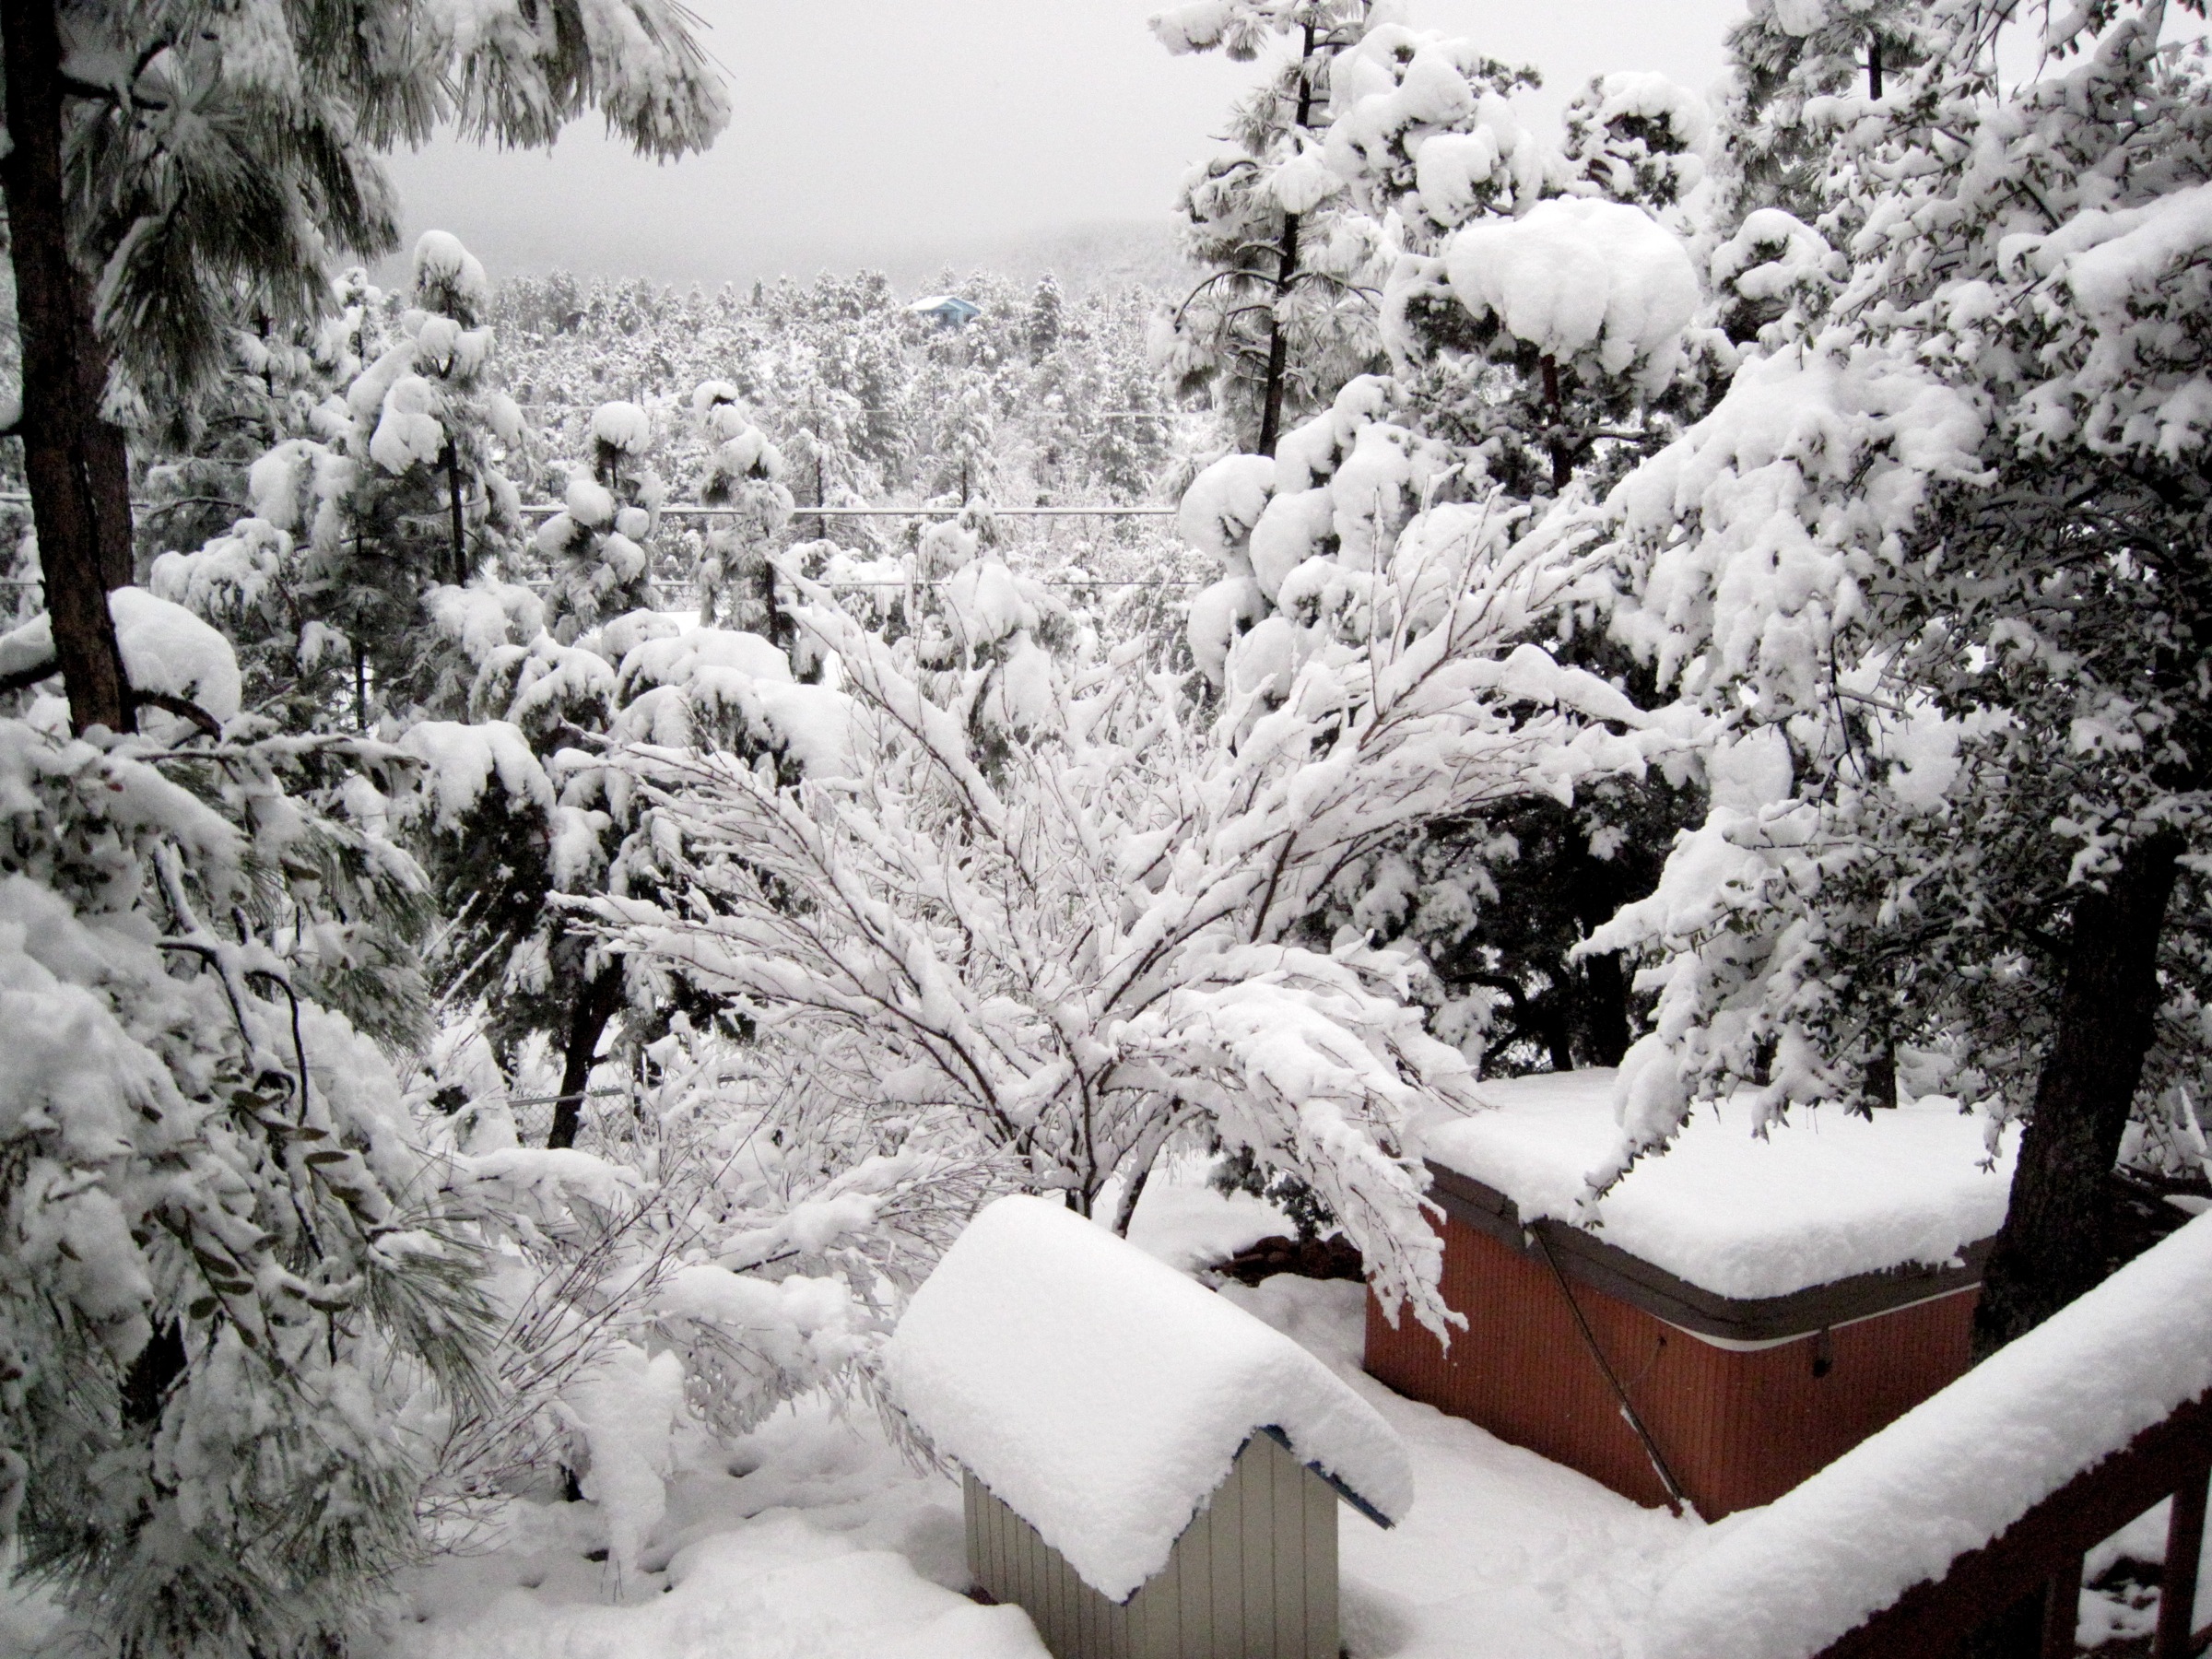
tree, branch, snow, winter, black and white, white, frost, weather, monochrome, season, blizzard, freezing, winter storm, rain and snow mixed